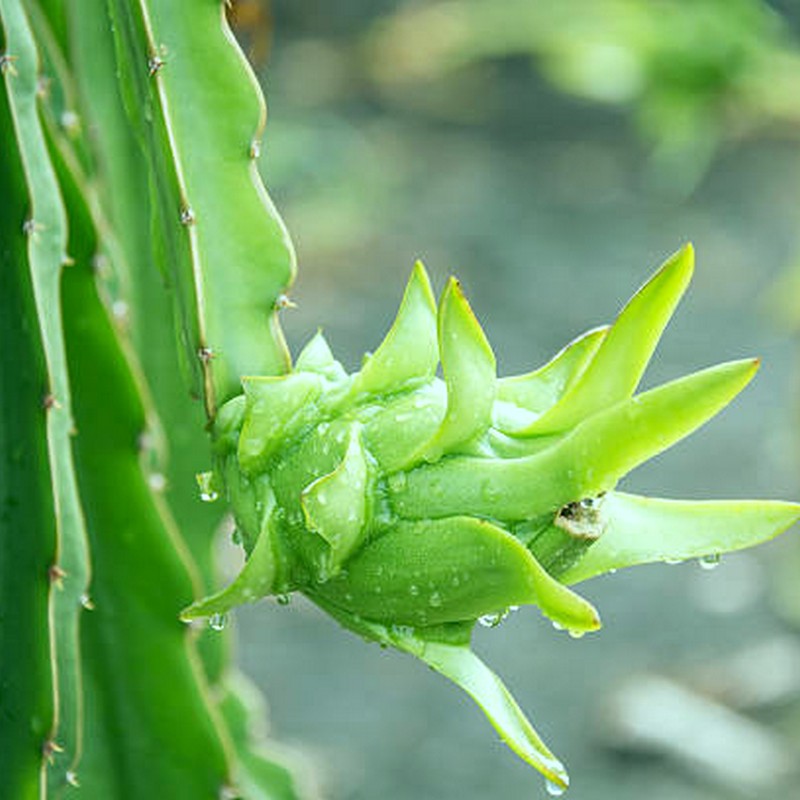
Label: Immature Dragon Fruit